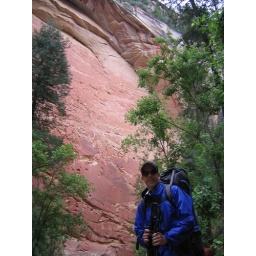
On both sides, the river was flanked by high, steep, rock canyon.